Azure (color)

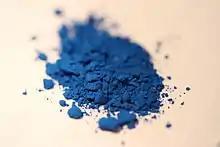
Azure pigment

Azure is the color between cyan and blue on the spectrum of visible light. It is often described as the color of the sky on a clear day.